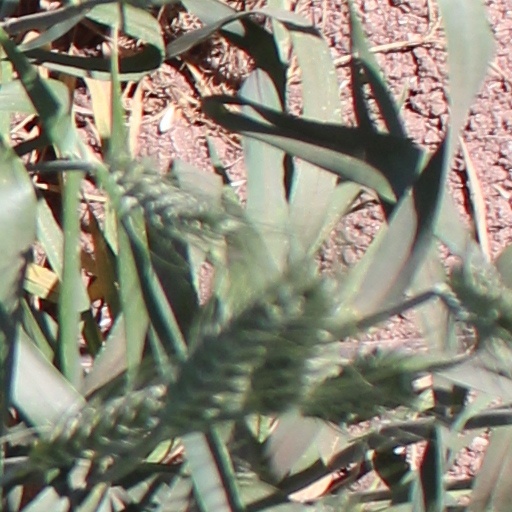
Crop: wheat